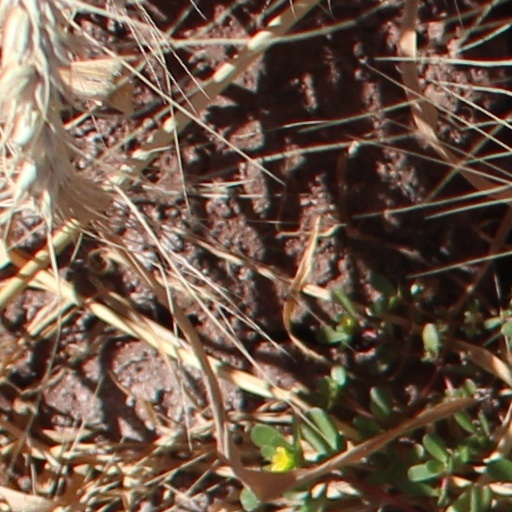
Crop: wheat